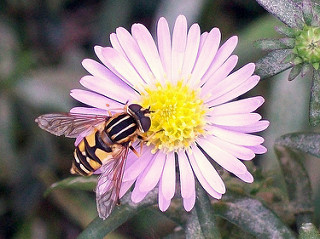
Flower: daisy